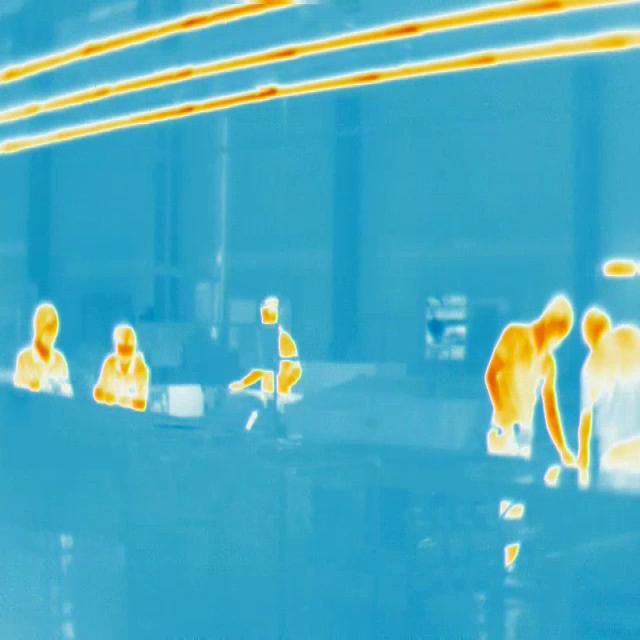
Detected objects:
label: person
label: person
label: person
label: person
label: person